I'm Bout It

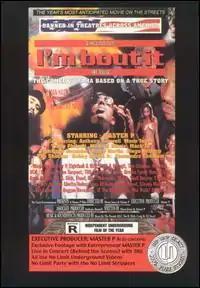
Theatrical Poster

I'm Bout It is a 1997 American drama comedy film by rapper Master P. The film stars Master P, Moon Jones, Anthony Boswell, Silkk the Shocker, Mack 10, C-Murder, Mia X and Mr. Serv-On.